Antonio Lippi

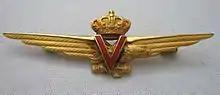
uniform emblem

From 1930 to 1932 he took service at Reparto Alta Velocità (high speed unit) of Desenzano del Garda. He was admitted to the II Course for high speed seaplanes piloting the Macchi-Castoldi MC-72.